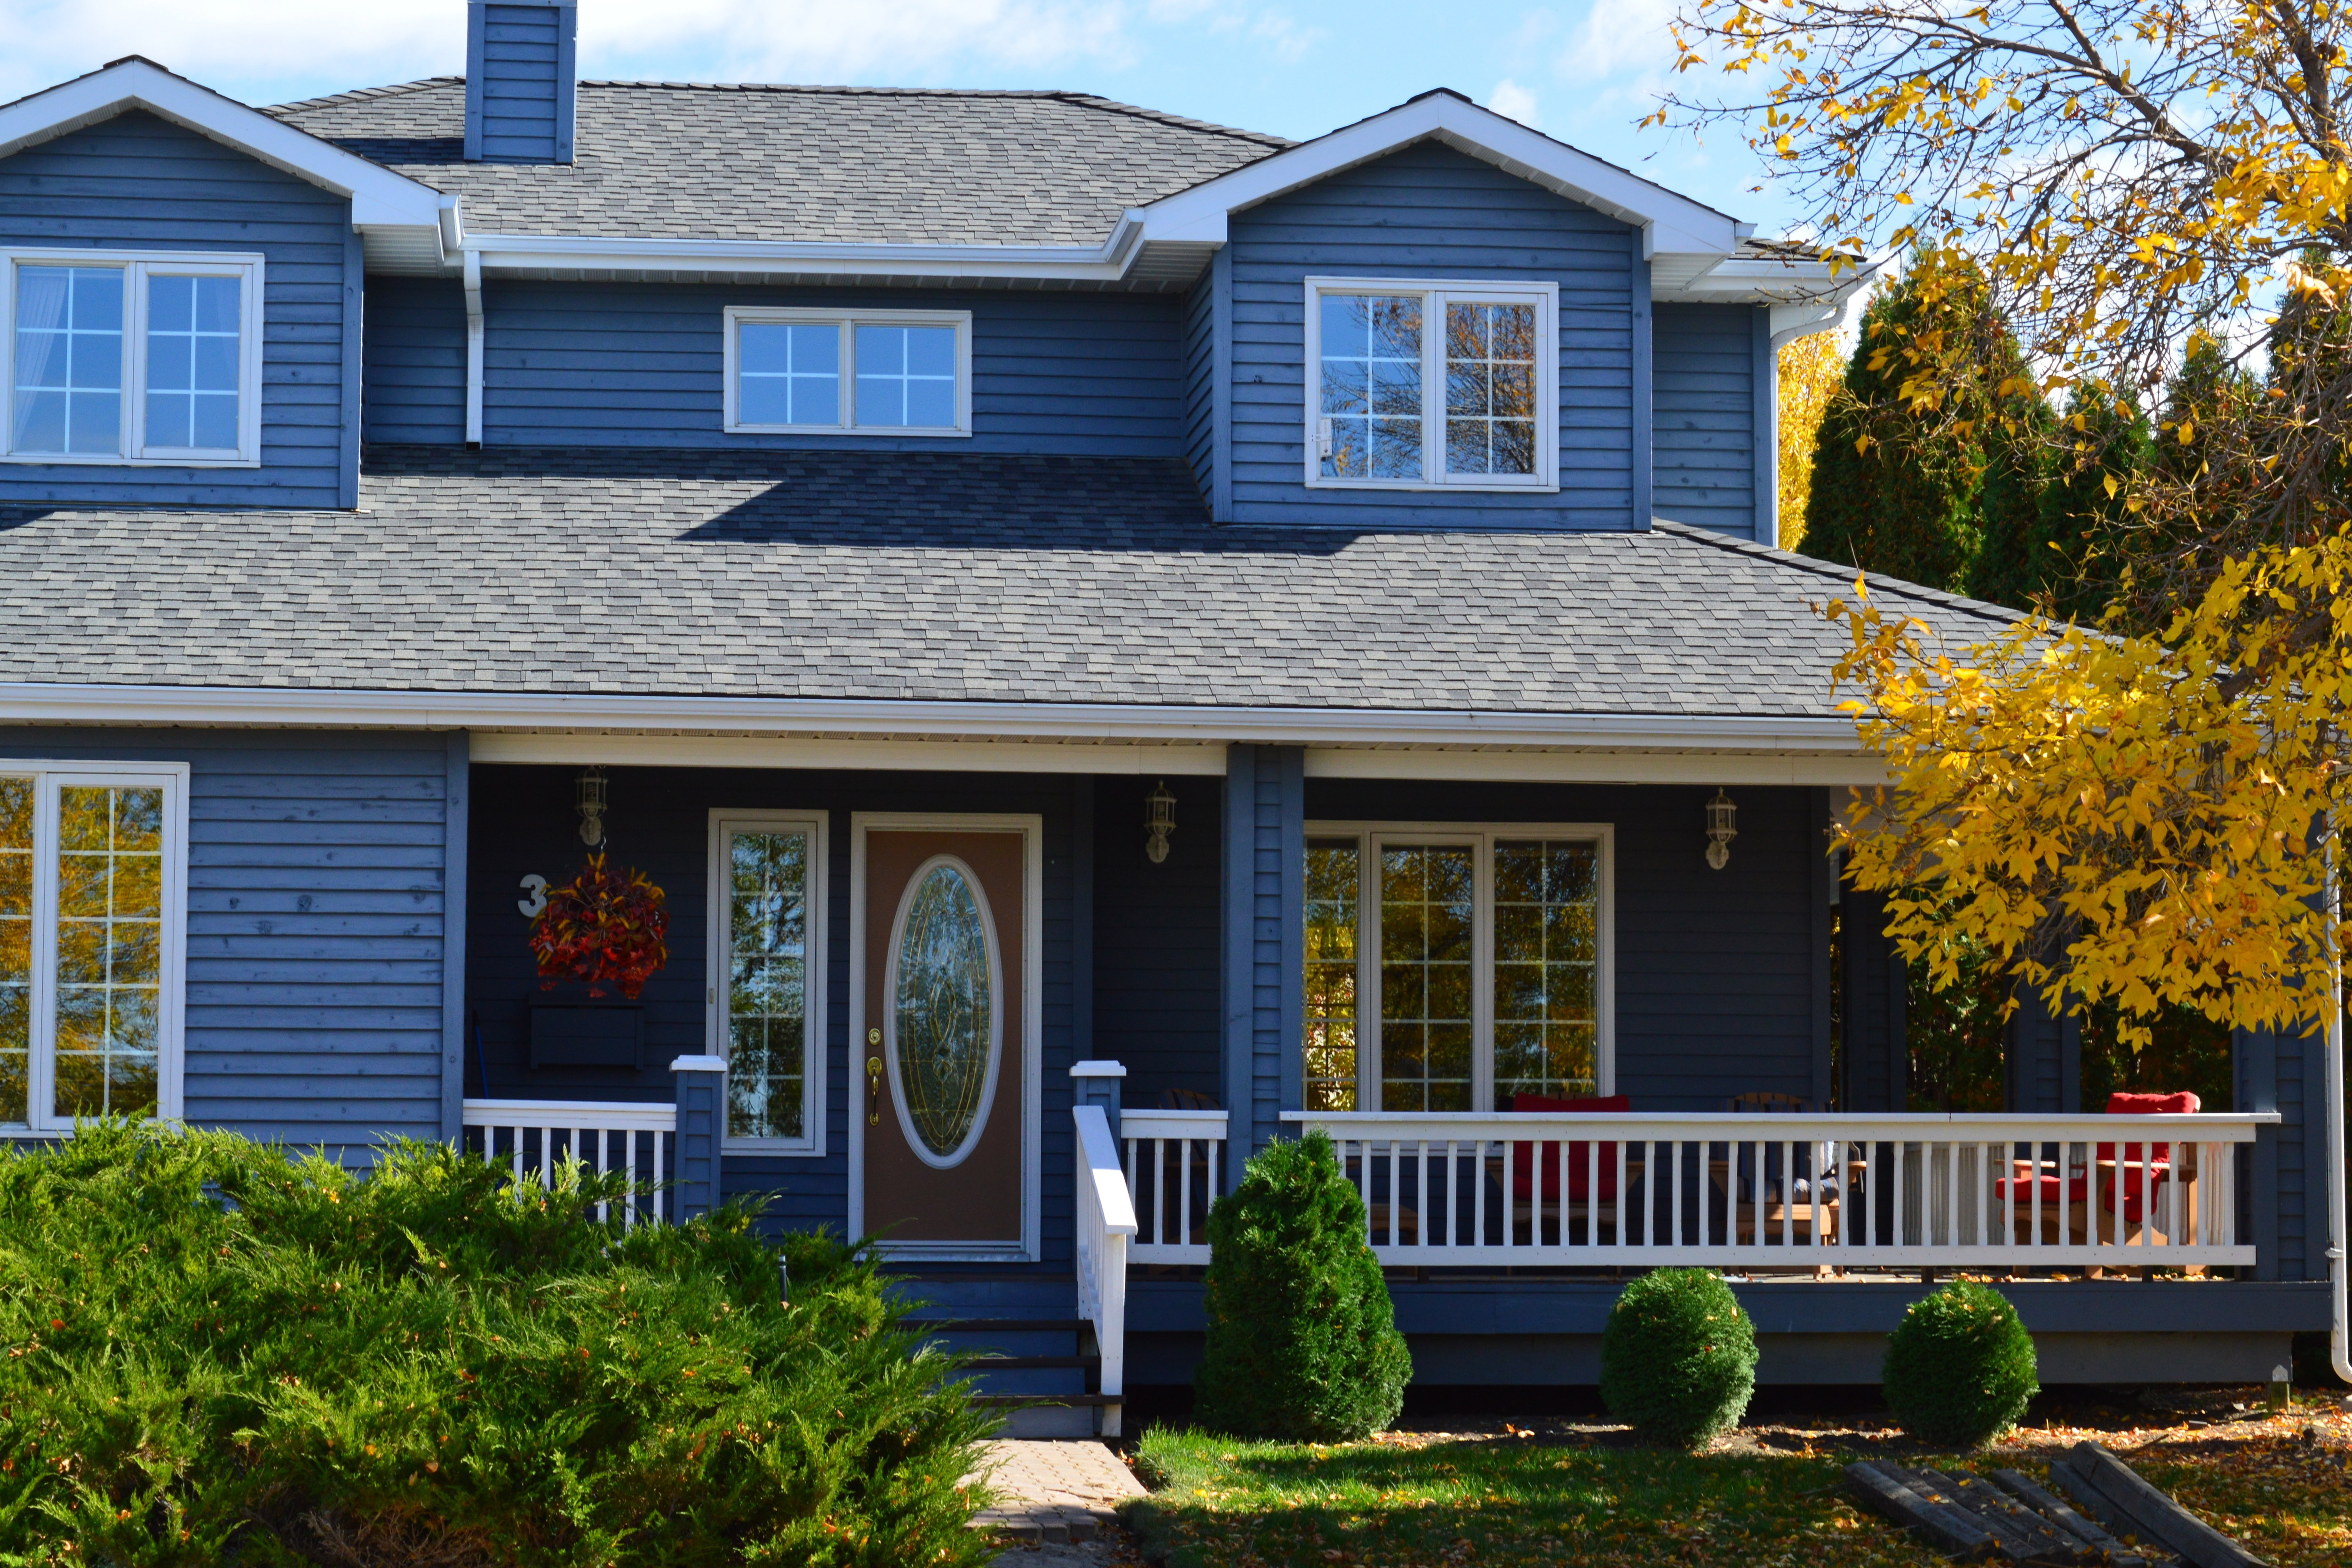
home, house, property, siding, residential area, building, real estate, roof, yellow, cottage, neighbourhood, architecture, leaf, tree, window, room, estate, porch, suburb, facade, historic house, farmhouse, wood, plant, sash window, landscaping, yard